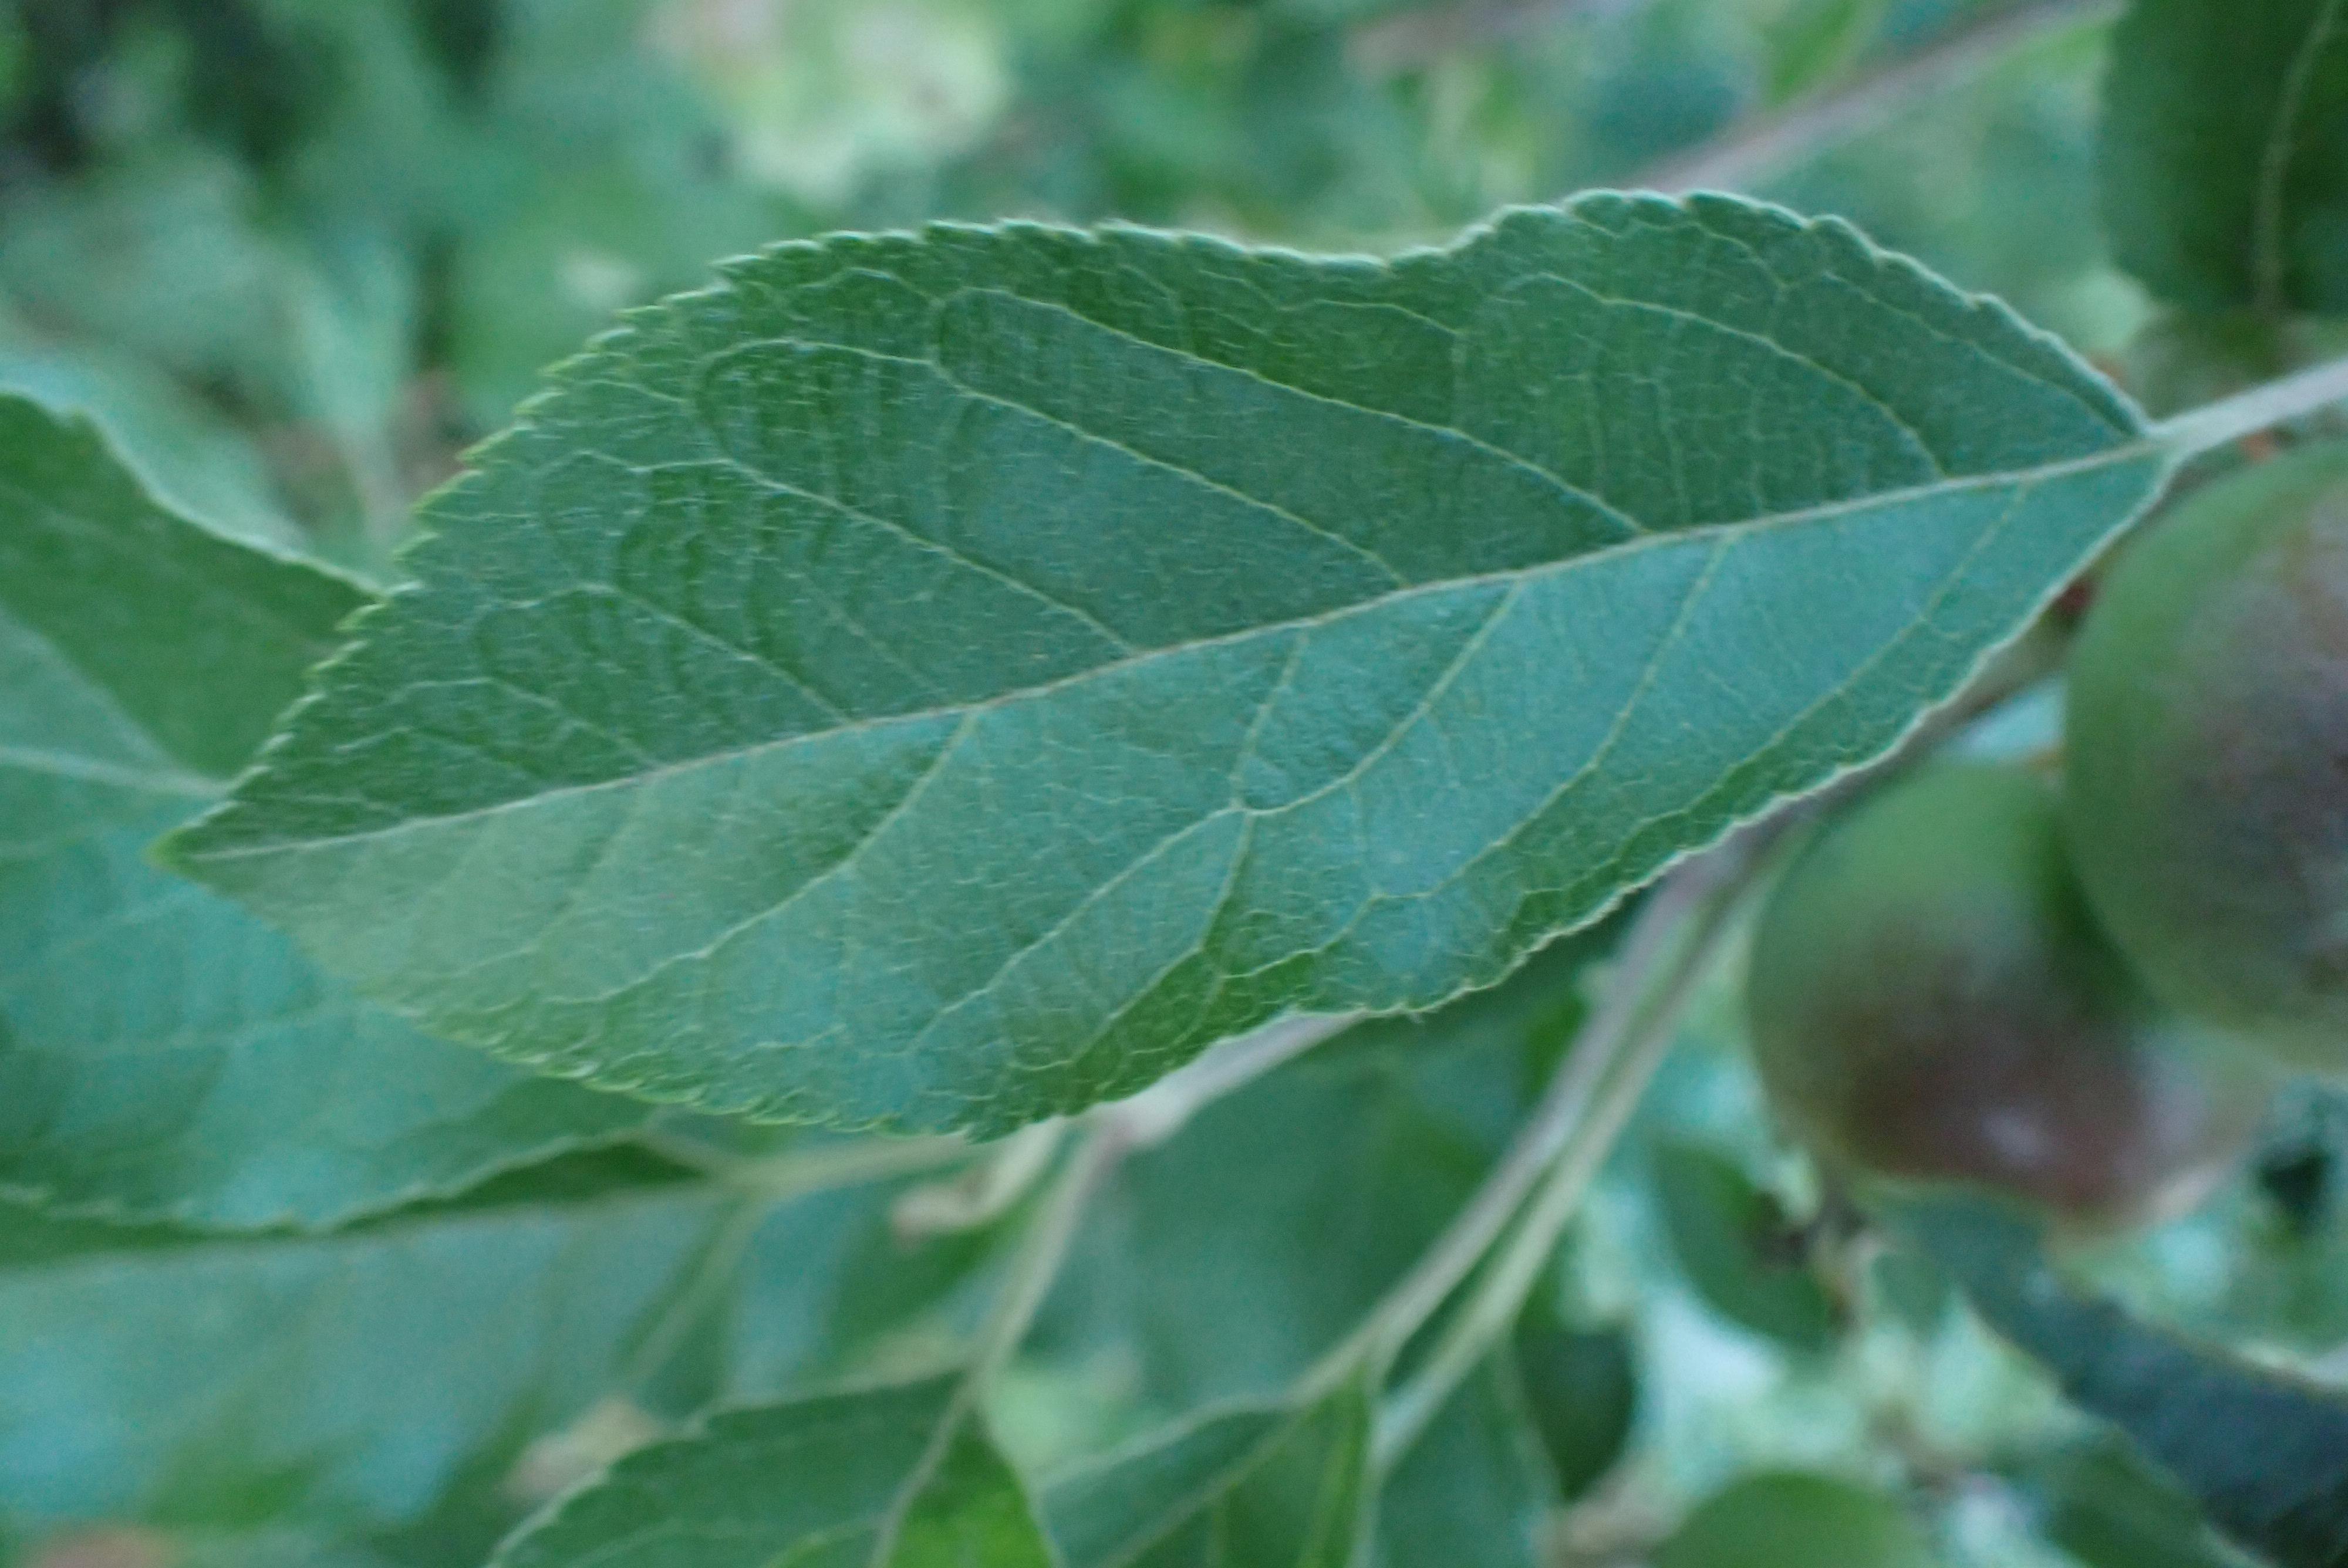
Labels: healthy